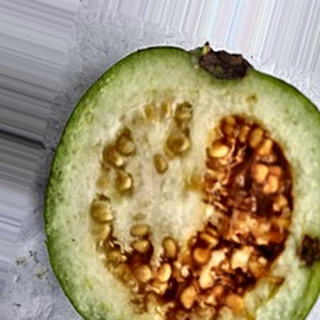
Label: guava_fruit_fly